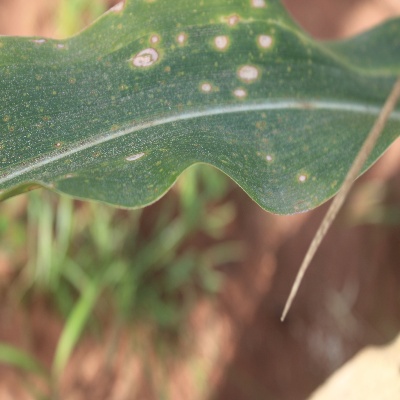
Crop: Maize
Condition: leaf spot